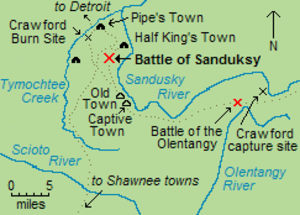
L’expédition Crawford, également connue sous la dénomination d’expédition de la Sandusky et défaite de Crawford, est une campagne de la guerre d'indépendance des États-Unis qui se déroule en 1782 sur le front de l'Ouest, lors de la phase finale du conflit. Conduite par le colonel William Crawford, le but de celle-ci était de détruire les villages des Amérindiens ennemis le long de la rivière Sandusky dans la vallée de l'Ohio, afin que cessent leurs attaques sur les colons américains. Cette expédition s'inscrit dans une longue série de raids contre les villages ennemis menés par les deux camps tout au long de la guerre.